Balsam of Peru

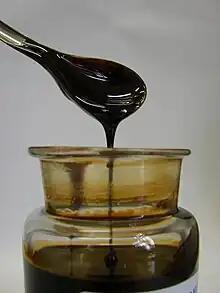
Balsam of Peru

Balsam of Peru or Peru balsam, also known and marketed by many other names, is a balsam derived from a tree known as "Myroxylon balsamum" var. "pereirae"; it is found in El Salvador.